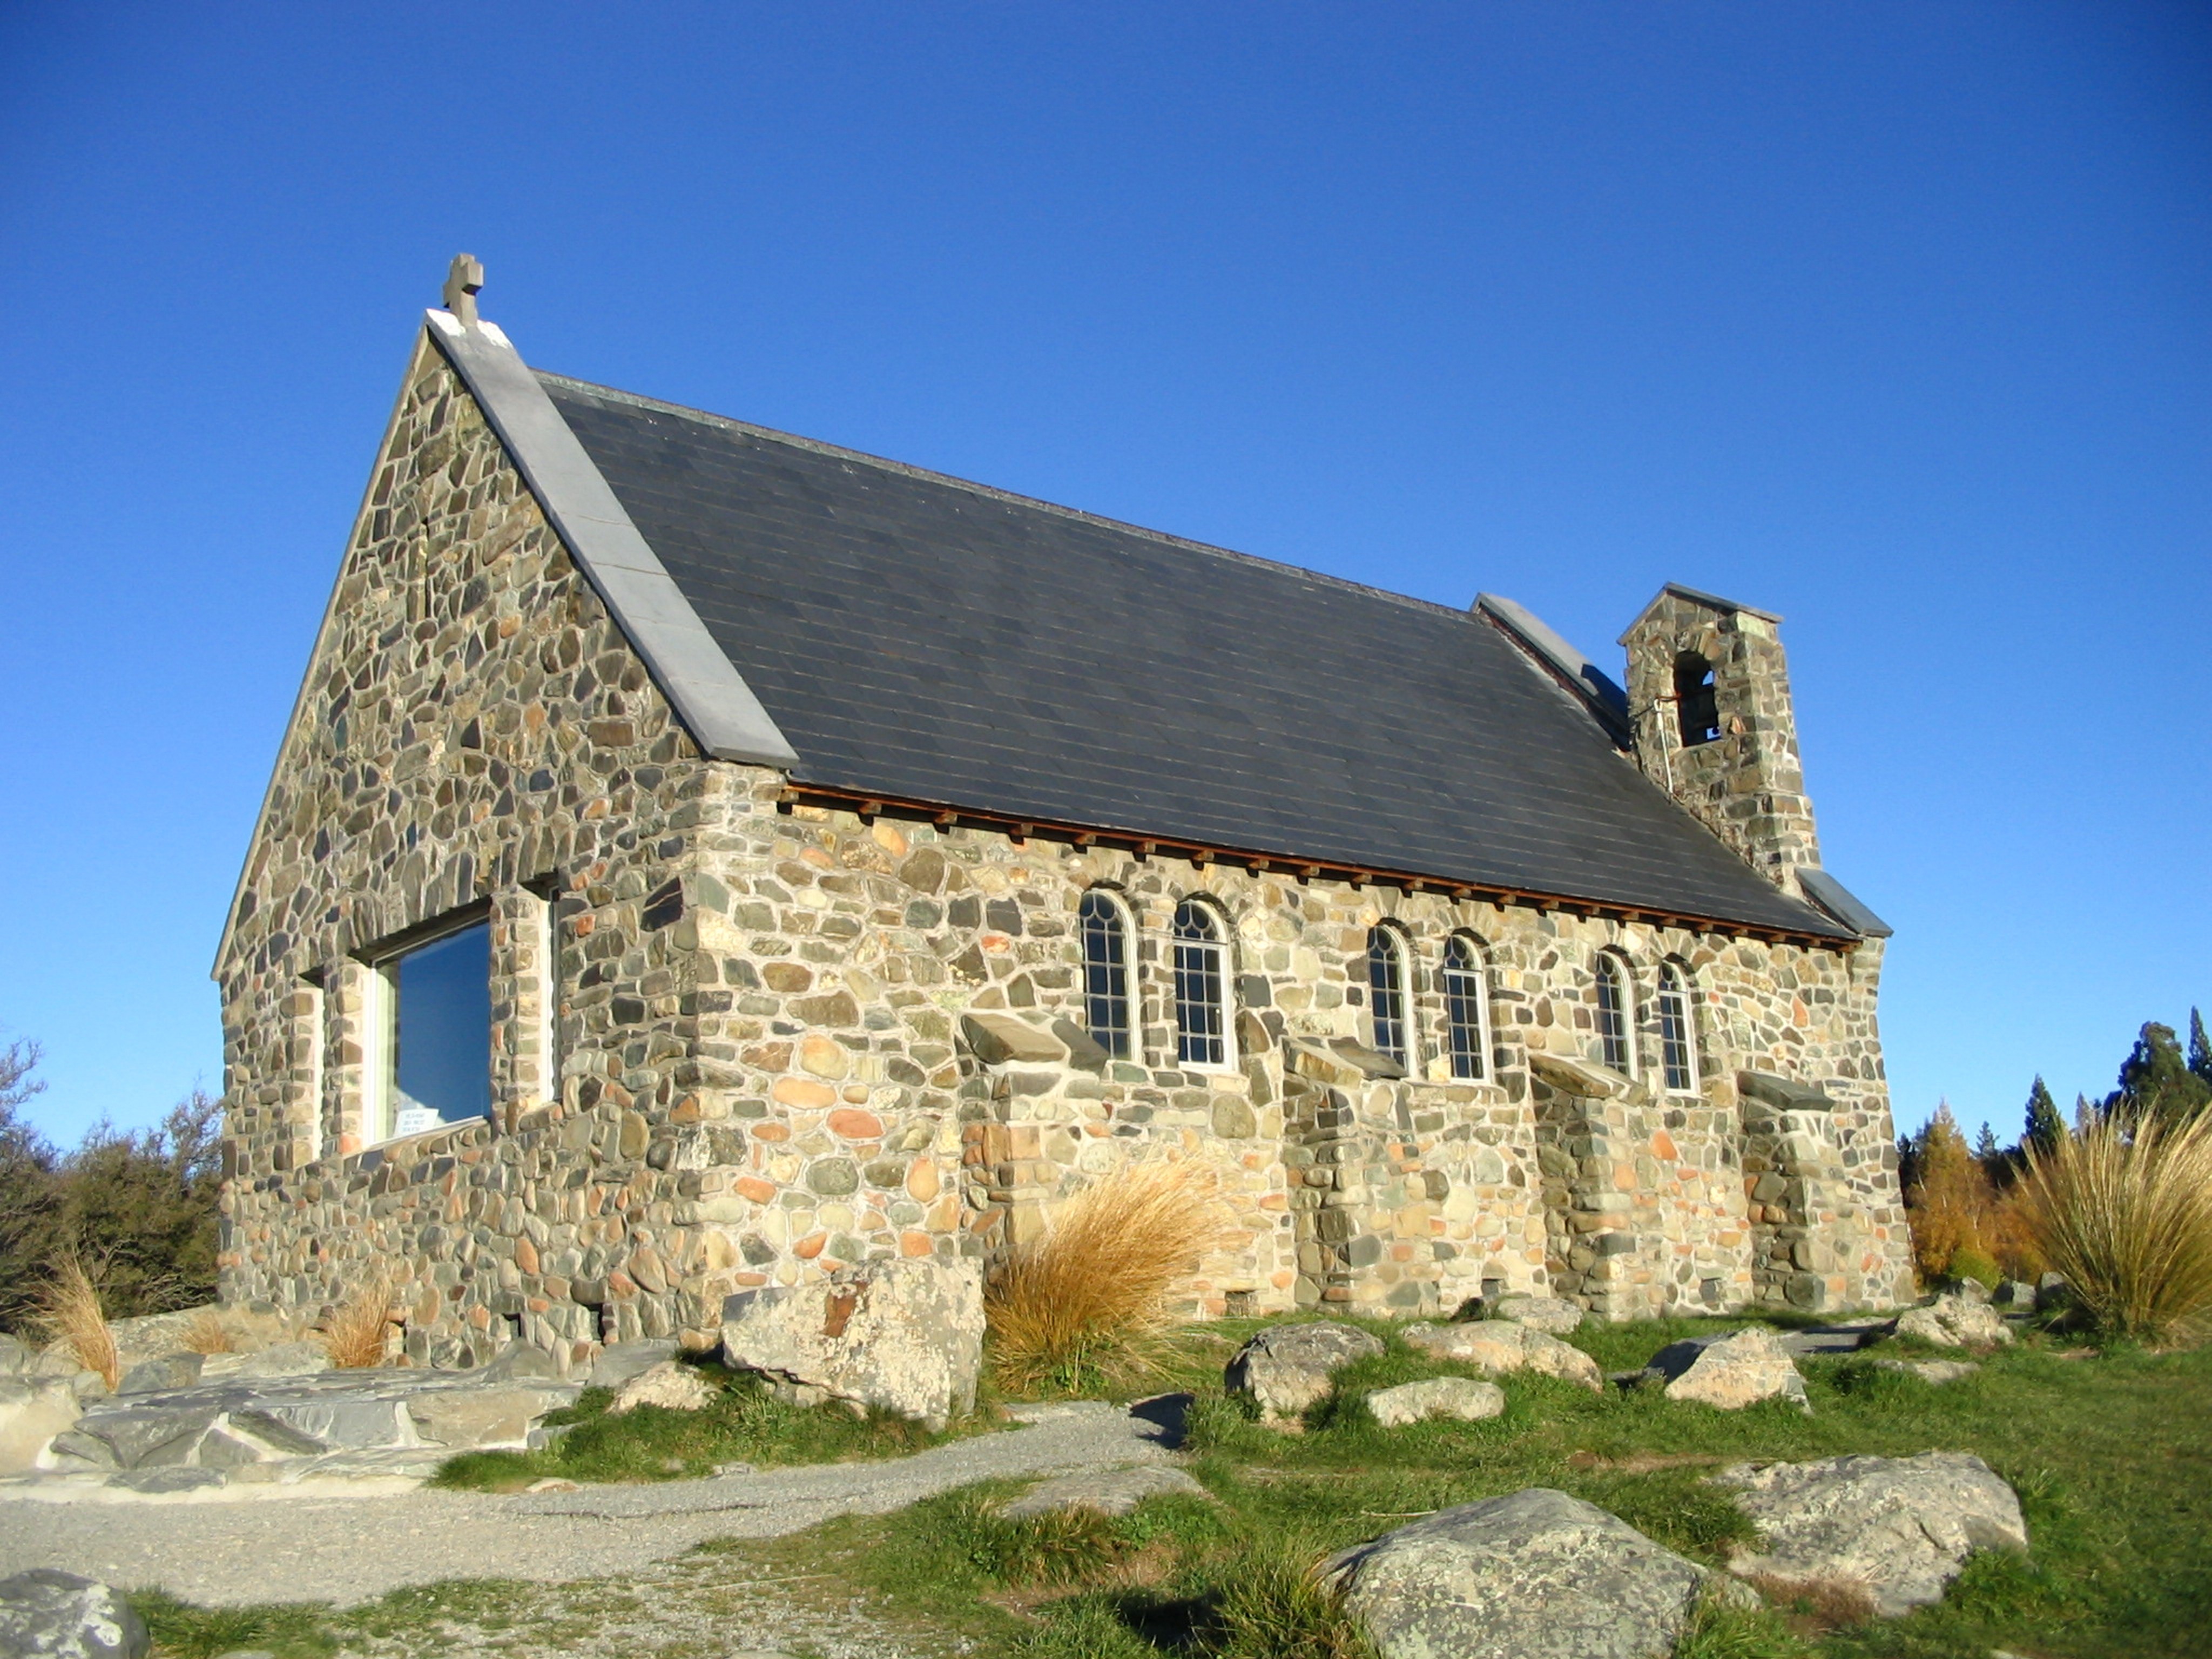
landscape, water, nature, mountain, sky, house, hill, lake, view, building, travel, range, village, green, scenic, cottage, natural, scenery, island, property, blue, church, chapel, tourism, lakeside, place of worship, outdoors, southern, south, alps, farmhouse, monastery, new zealand, new, estate, zealand, tekapo, destination, rural area, lake tekapo, mackenzie